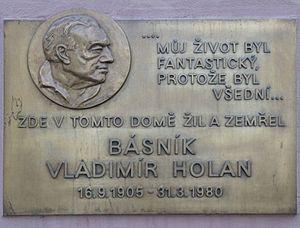
Vladimír Holan, né le 16 septembre 1905 à Prague et mort le 31 mars 1980 dans la même ville, est un poète tchécoslovaque.